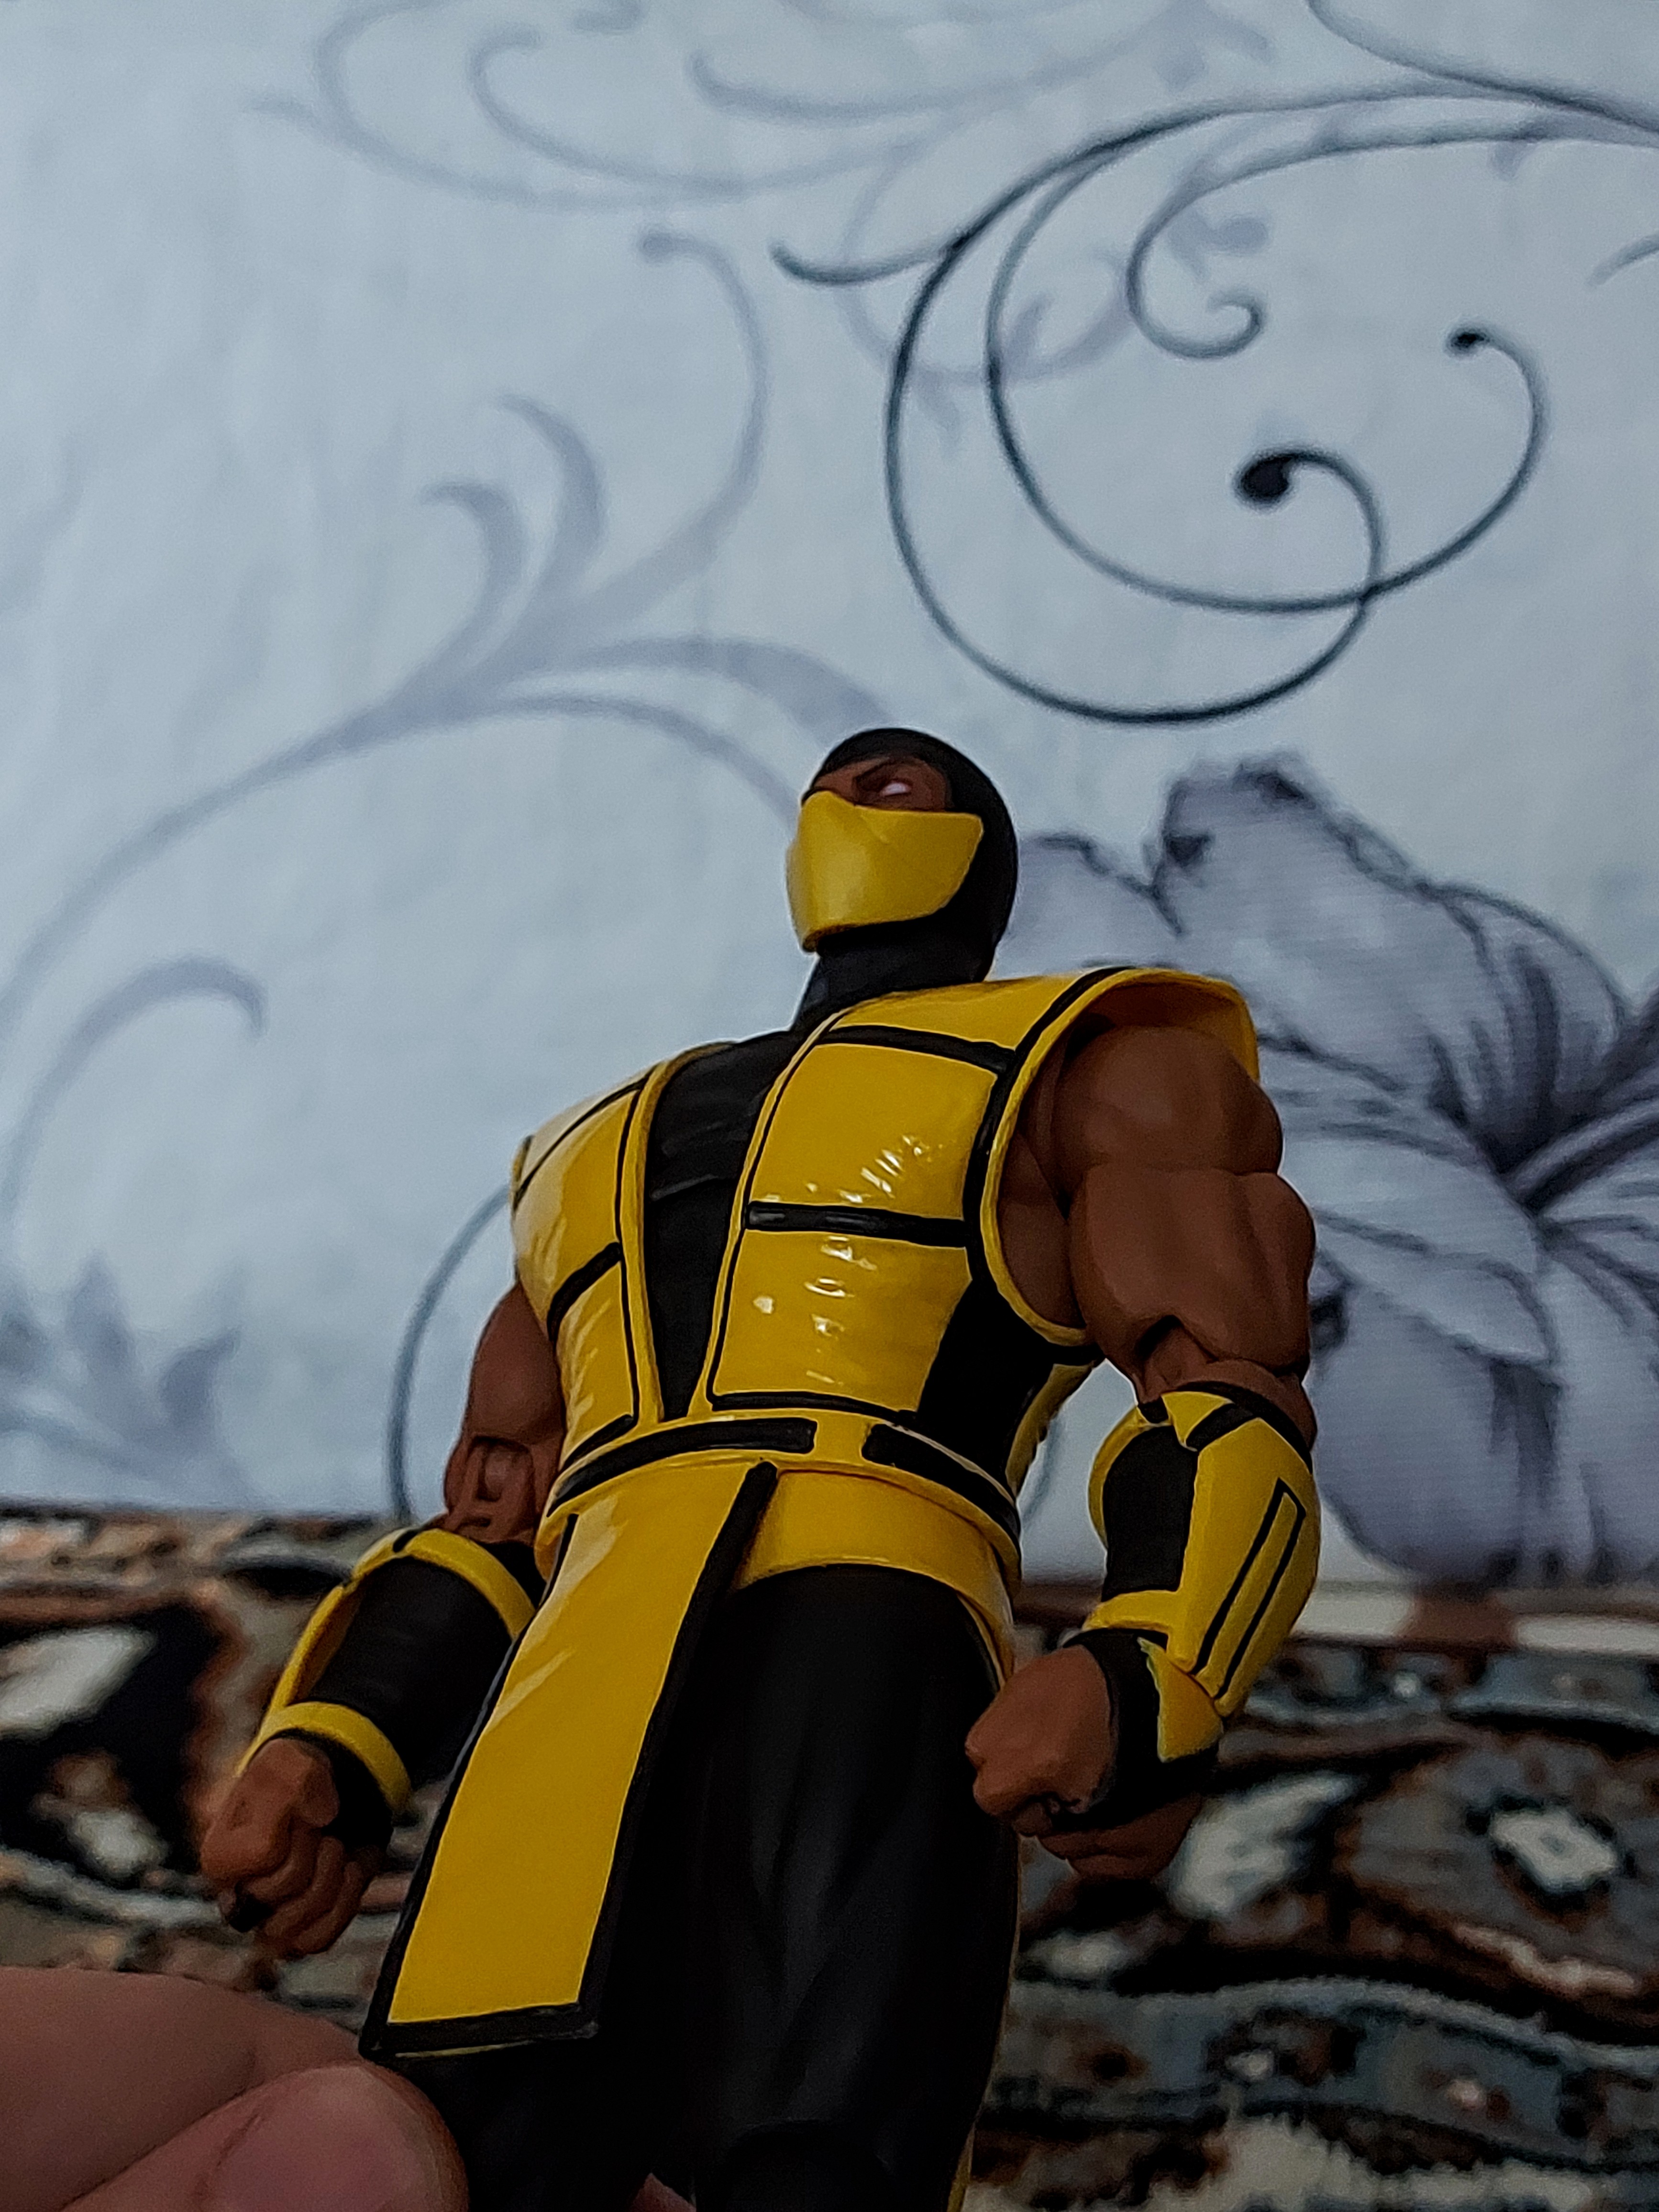
scorpion, storm, collectibles, outerwear, sleeve, gesture, fictional character, personal protective equipment, art, knee, human leg, costume, cape, Animated cartoon, costume design, fiction, recreation, animation, thigh, action figure, sitting, pattern, armour